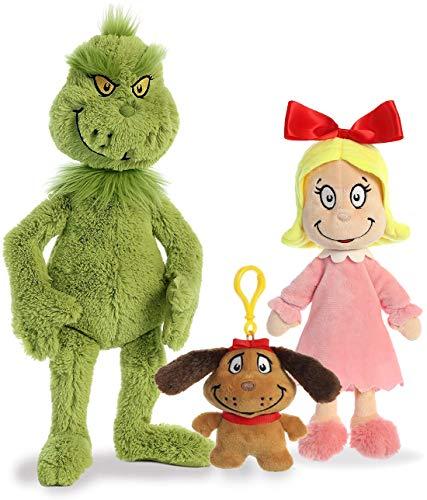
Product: Aurora World Aurora Dr. Seuss Cindy Lou Who 12", Grinch 18", and his Dog Max 4" Clip On Special Set of 3 Plush Toys, Green, Red, Brown, Yellow
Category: Toys & Games | Stuffed Animals & Plush Toys | Stuffed Animals & Teddy Bears
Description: Special Collection of 3 Dr. Seuss Plush Characters: Cindy Lou Who 12", Green Grinch 18", and his Dog Max 4" Clip on.
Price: $30.95
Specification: ProductDimensions:9.4x9.2x3.7inches|ItemWeight:9.6ounces|ShippingWeight:9.6ounces(Viewshippingratesandpolicies)|Department:Toys|Manufacturer:AuroraWorld|ASIN:B07HM941L1|Itemmodelnumber:15904,15906,15901